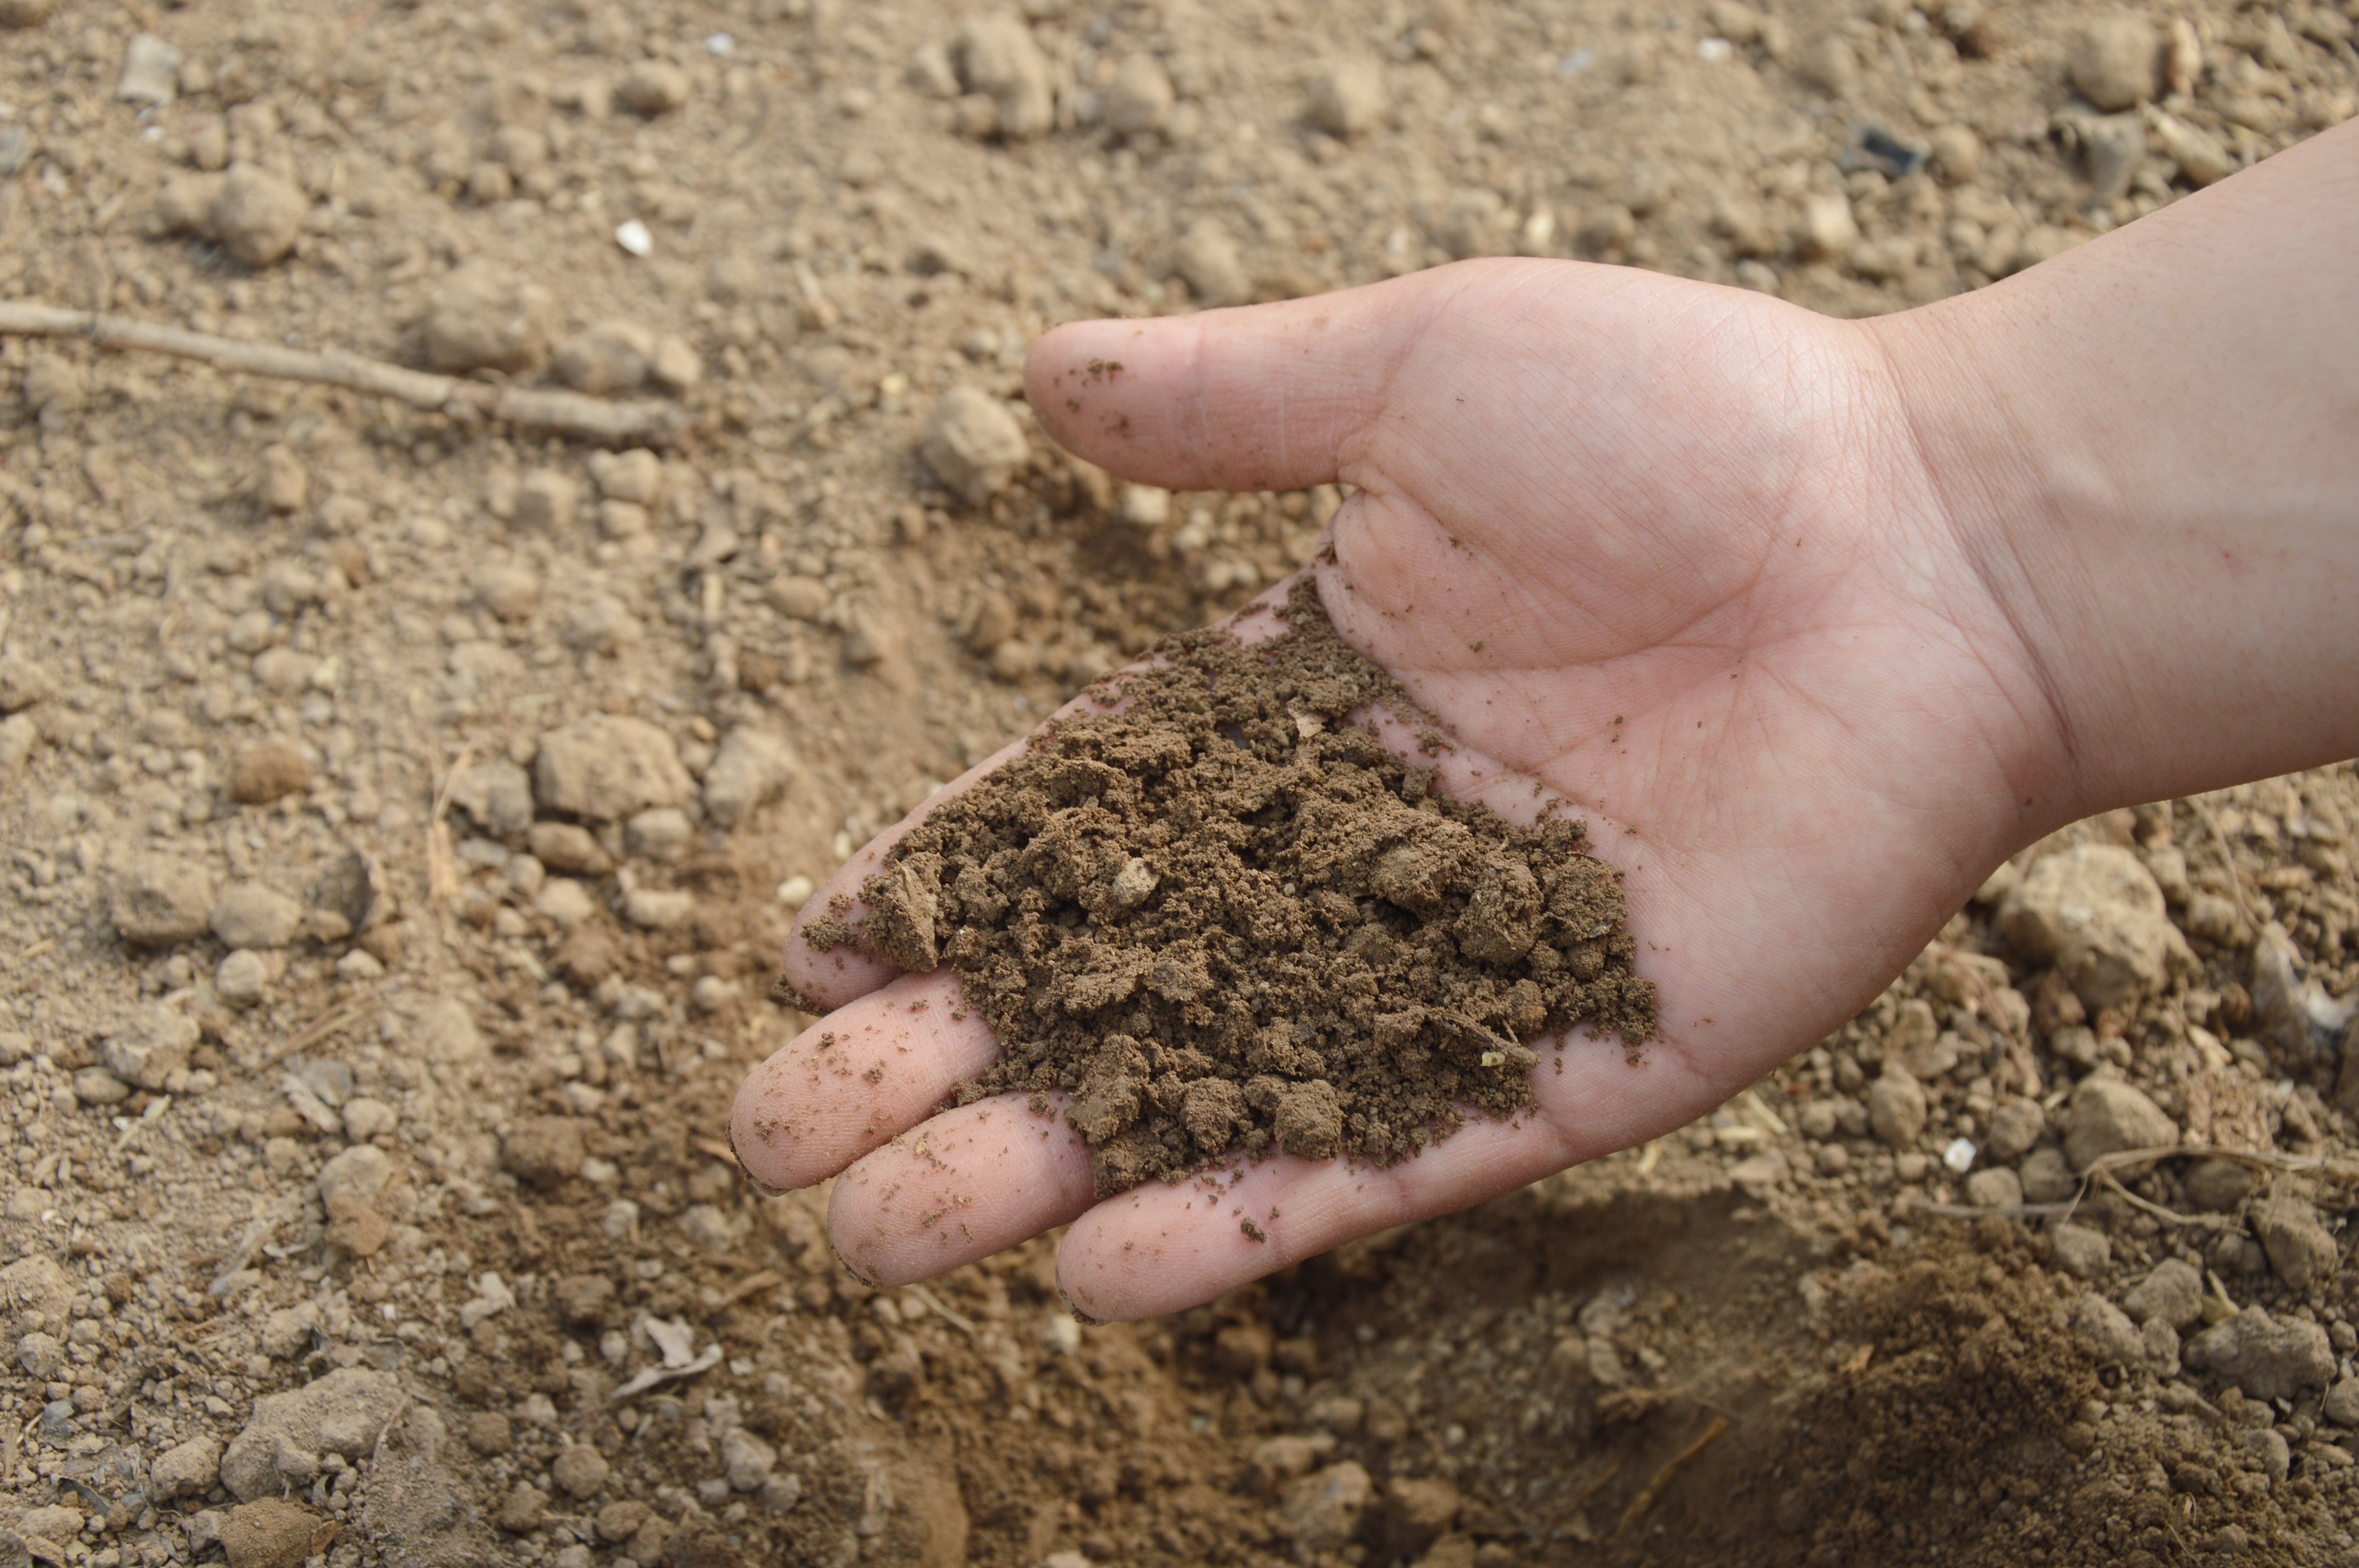
hand, sand, farm, produce, mud, soil, agriculture, garden, compost, organic, fertilizer, grass family